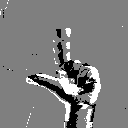
ASL letter: l